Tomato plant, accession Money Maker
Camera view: horizontal (90 deg, fisheye); turntable rotation: 90 degrees
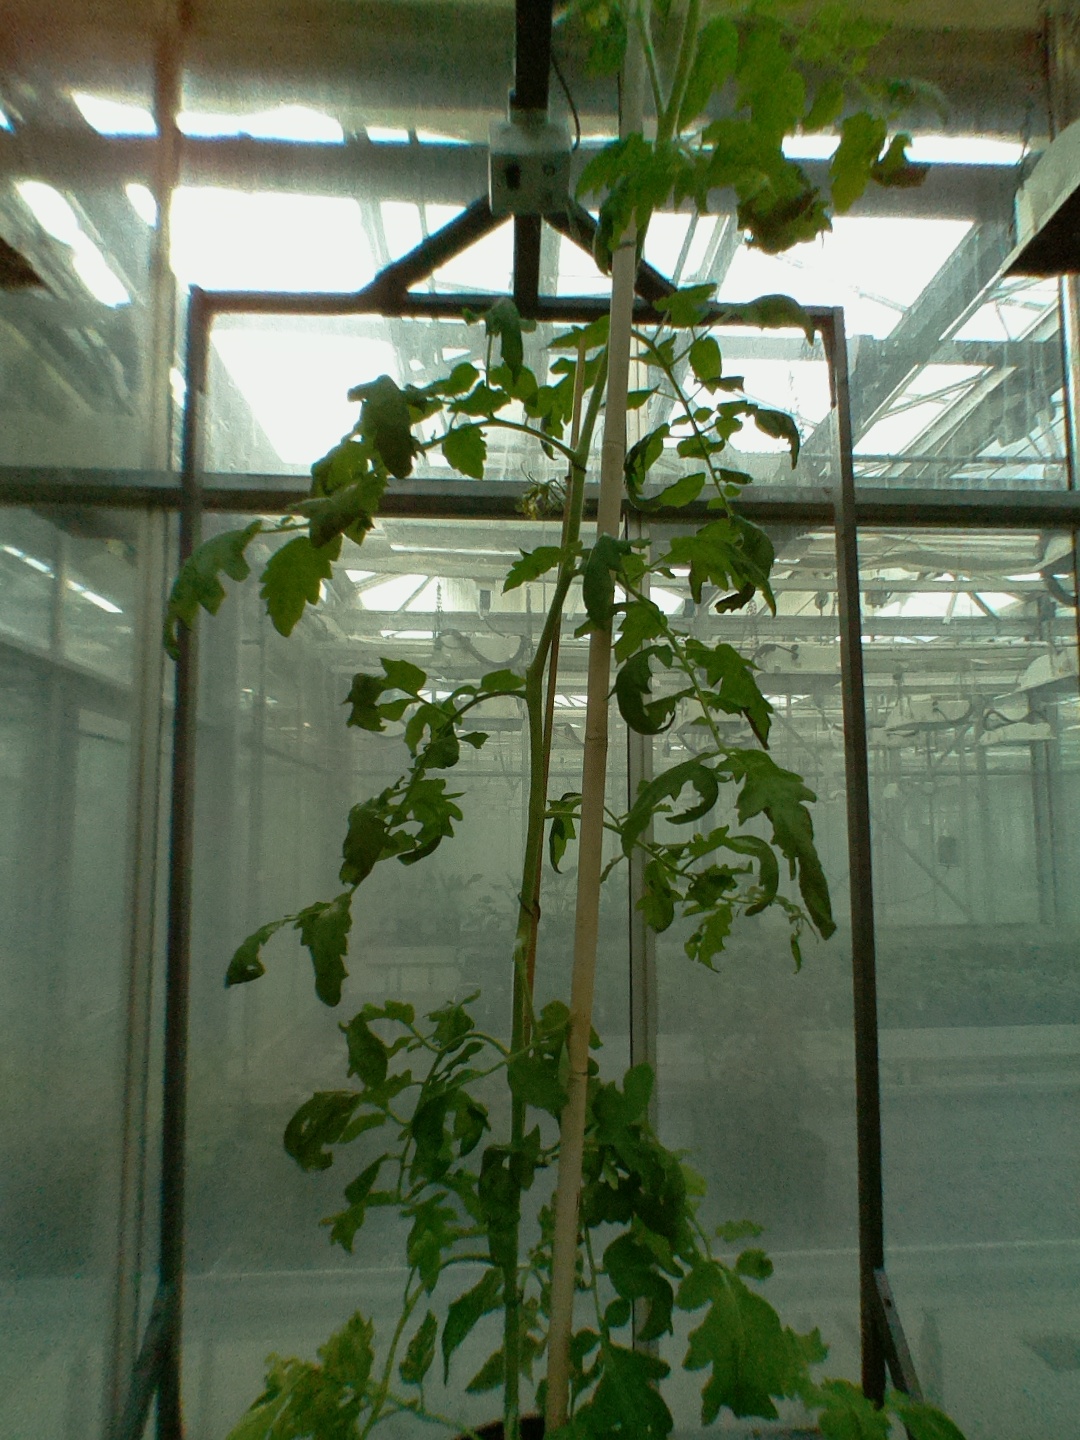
BBCH growth stage 70: Fruits at the main stem or branches visibles